New Brighton Tower

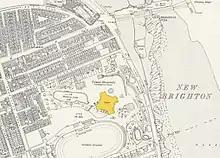
Location of New Brighton Tower on 1937 Ordnance Survey map

The tower's grounds were enclosed by iron railings, and throughout the gardens the roads and paths were illuminated with 30,000 red, white and green fairy lights at night. The tower's grounds had a band stand, a dancing platform, a fountain, seal pond and tennis courts. The gardens were separated into wooded areas, rockeries and flower beds. There was a lake in the grounds, which had a water chute and gondolas with Venetian gondoliers. There were also a number of venues providing refreshments, including a Japanese restaurant that could cater for up to 700 people, the Parisian Tea Garden, the Rock Point Castle restaurant, which could accommodate 400 people, and an Algerian café.